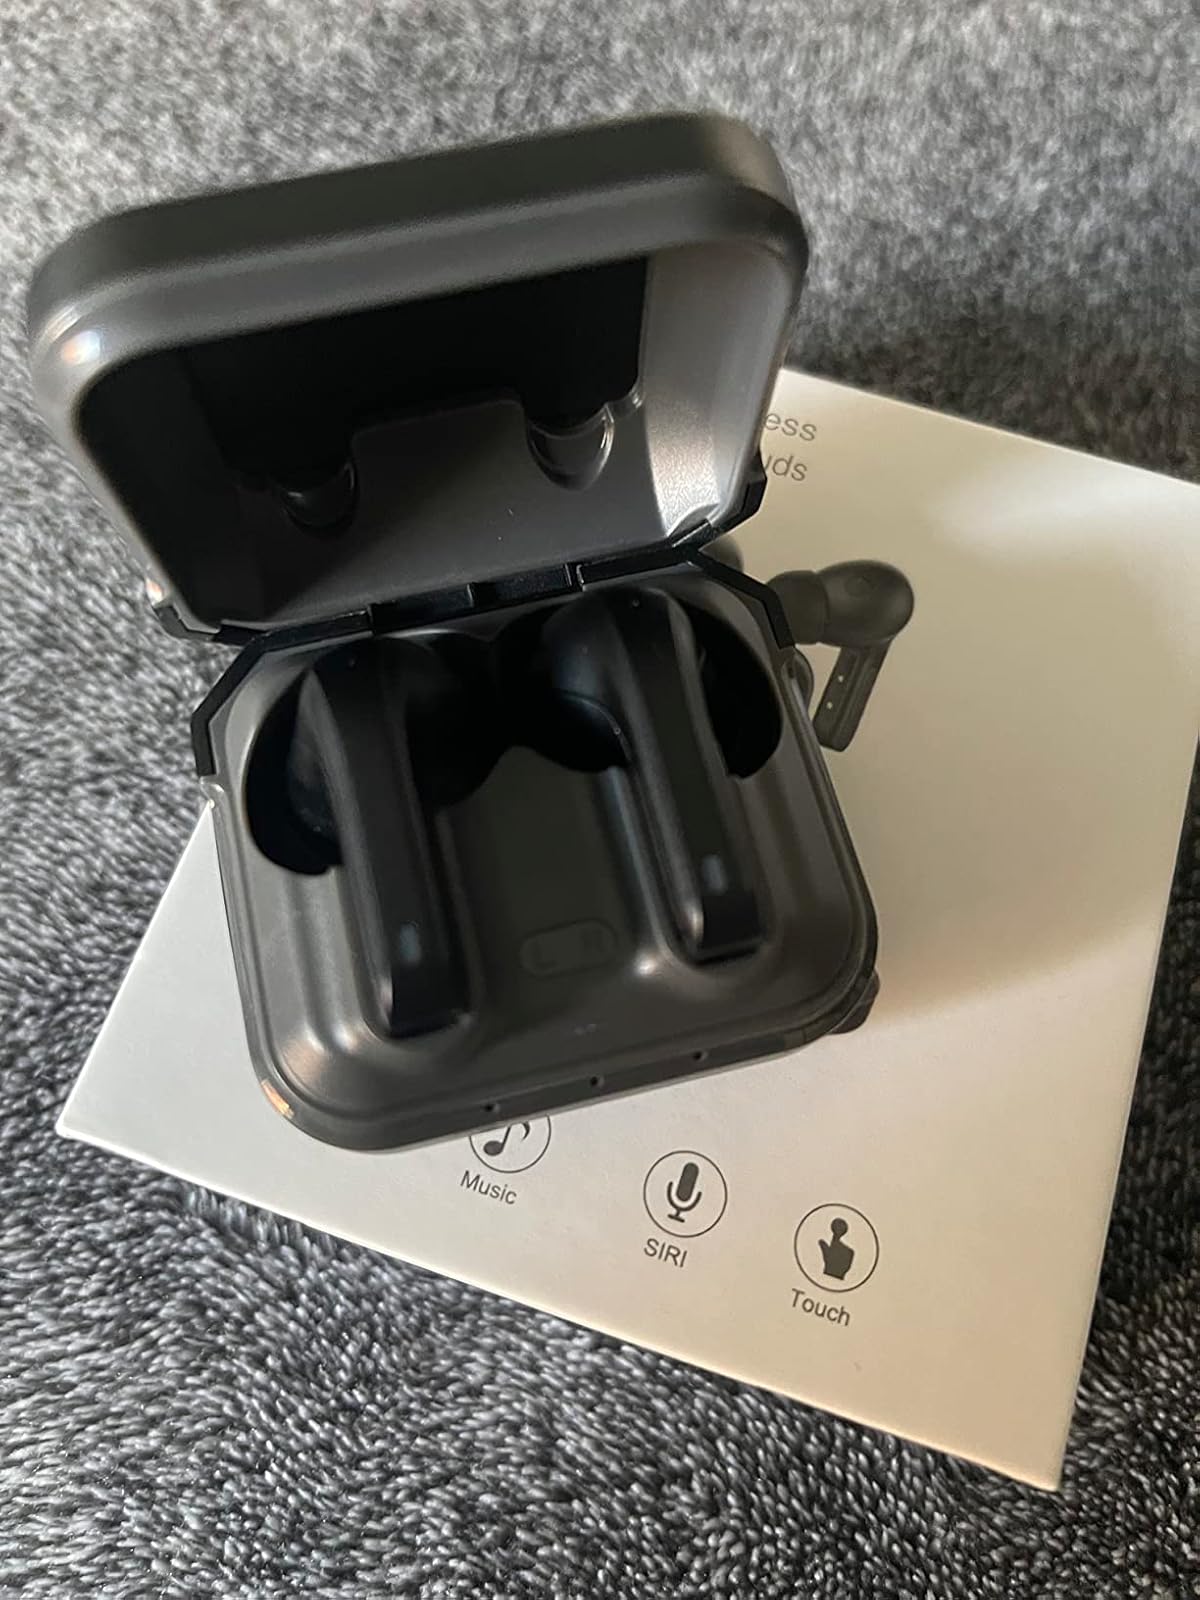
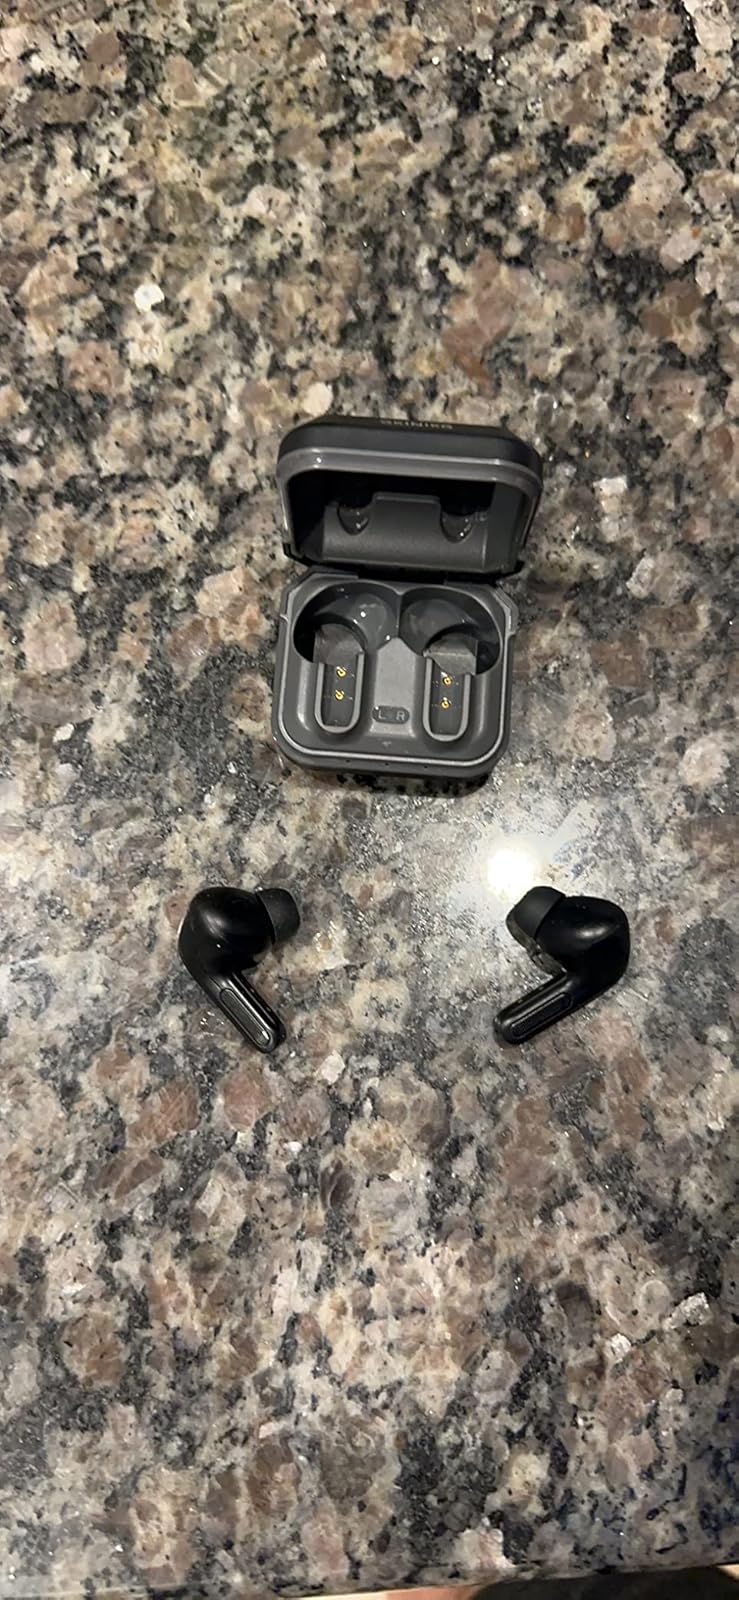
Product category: earbuds
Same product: yes